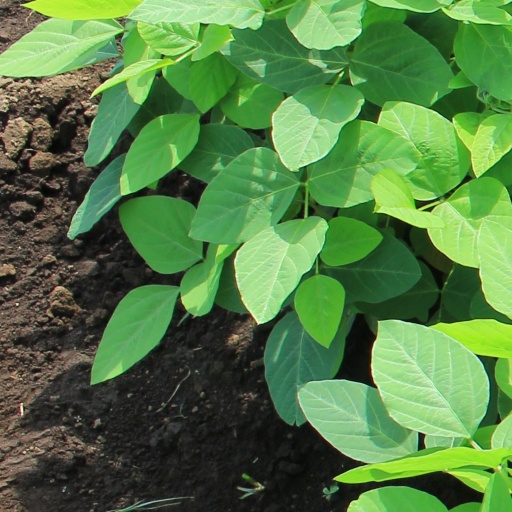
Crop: soybean